I Gede Pasek Suardika

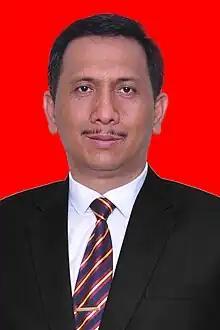
Electoral portrait, 2023

I Gede Pasek Suardika (born 21 July 1969) is an Indonesian lawyer and politician of the Nusantara Awakening Party (PKN) and its chairman from 2021 to 2023. He was a member of the House of Representatives (DPR) from 2009 to 2014 and the Regional Representative Council (DPD) as a senator for Bali from 2014 to 2019.